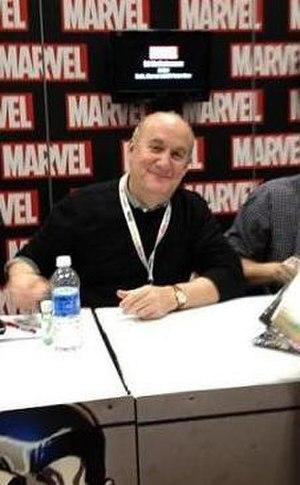
Joseph « Jeph » Loeb III ou Jeff Loeb est un scénariste américain de bandes dessinées, de films et de séries télévisées.